Clarence Sasser

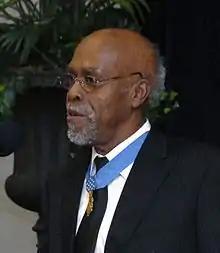
Clarence Sasser, a gray-haired black man standing at a microphone, wearing a medal on a blue ribbon around his neck

When his military commitment was finished, Sasser enrolled at Texas A&M University as a chemistry student. Although he did not graduate, he received an honorary doctorate of letters from the university in 2014. He then worked at an oil refinery for more than five years before being employed by the United States Department of Veterans Affairs.